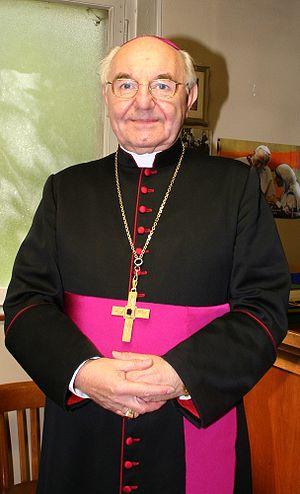
Fernand Franck est un prélat luxembourgeois de l'Église catholique. Il a été archevêque de Luxembourg de 1990 à 2011.